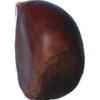
Label: Chestnut 1